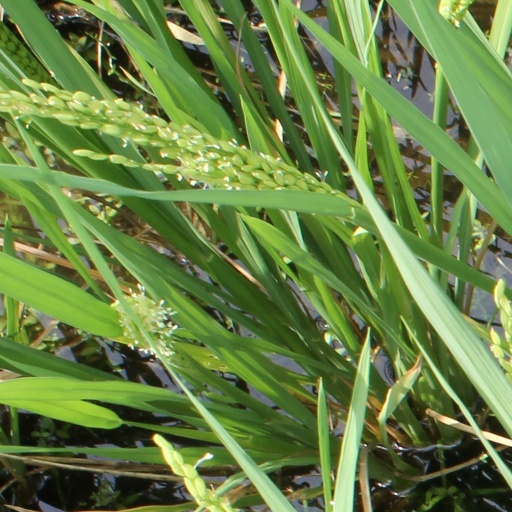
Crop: rice